Rugby Central Shopping Centre

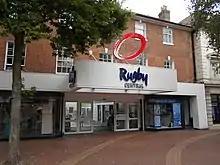
Main entrance from Market Place.

The Rugby Central Shopping Centre is a two-storey shopping precinct in the town centre of Rugby, Warwickshire, England, managed by CBGA Robson LLP. The precinct includes clothes stores, game shops, thrift stores and food outlets. There is a large multi-storey car park at the rear and the towns main bus stops are at the front of the centre. The centre is visited by 100,000 people per week, and has more than 50 outlets.